TNA Turning Point (2012)

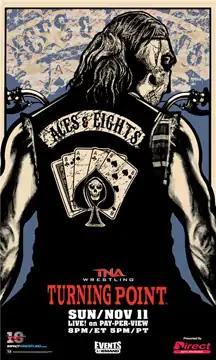
Turning Point poster featuring a member of Aces & Eights

The 2012 Turning Point was a professional wrestling pay-per-view event produced by Total Nonstop Action Wrestling that took place on November 11, 2012 at the Impact Wrestling Zone in Orlando, Florida. It was the ninth annual Turning Point event and the final one to be broadcast on pay-per-view.